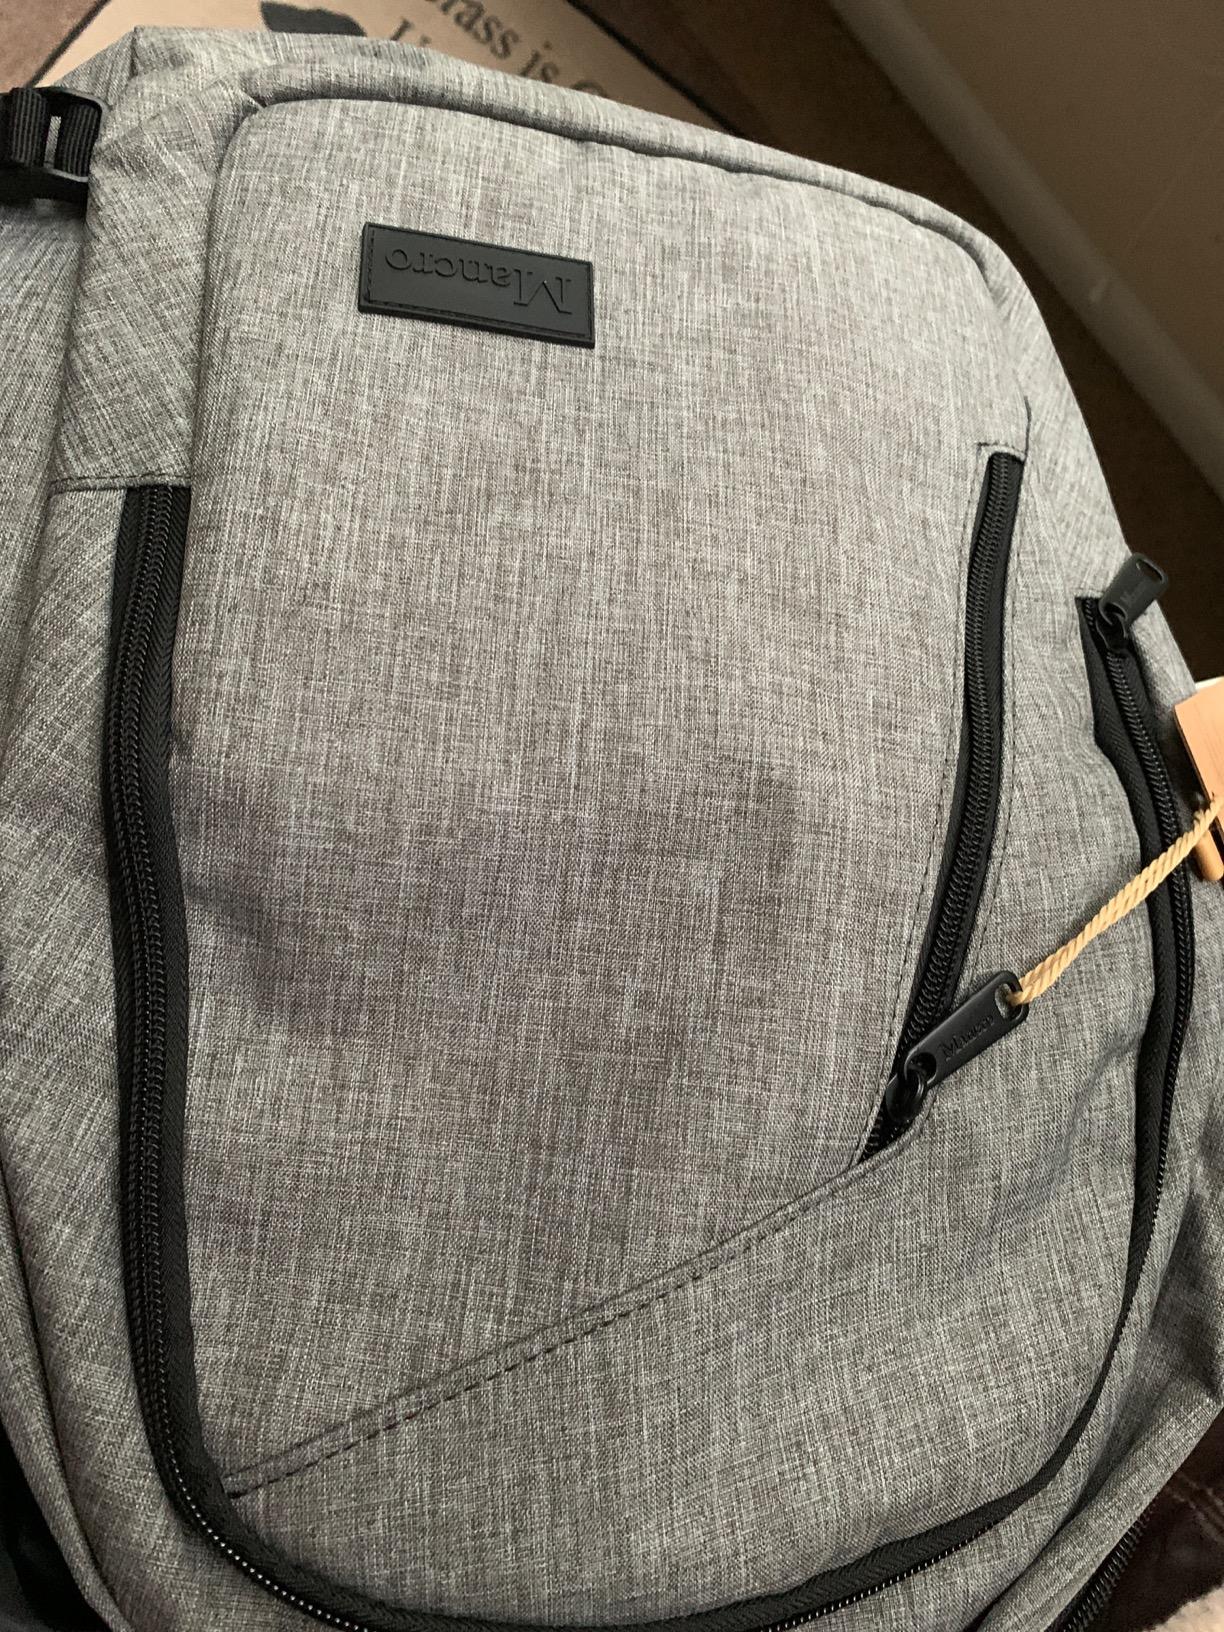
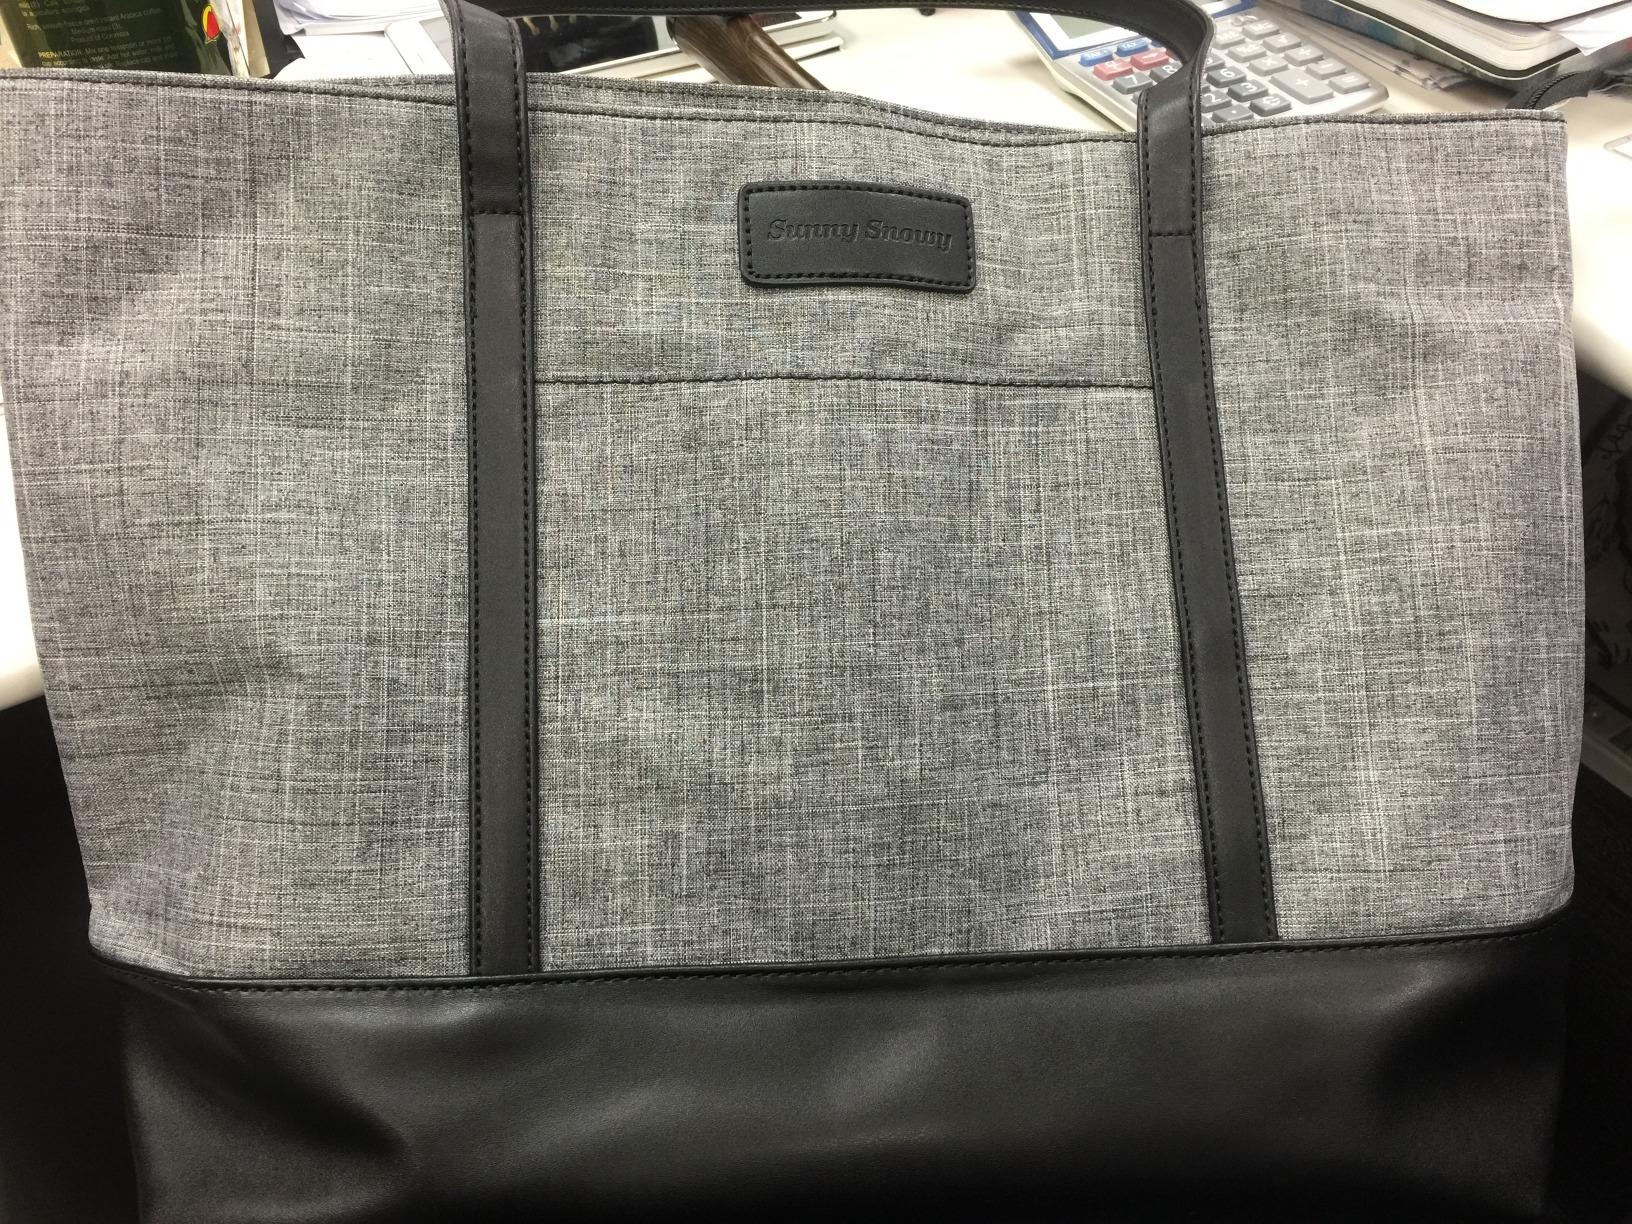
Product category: bag
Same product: no